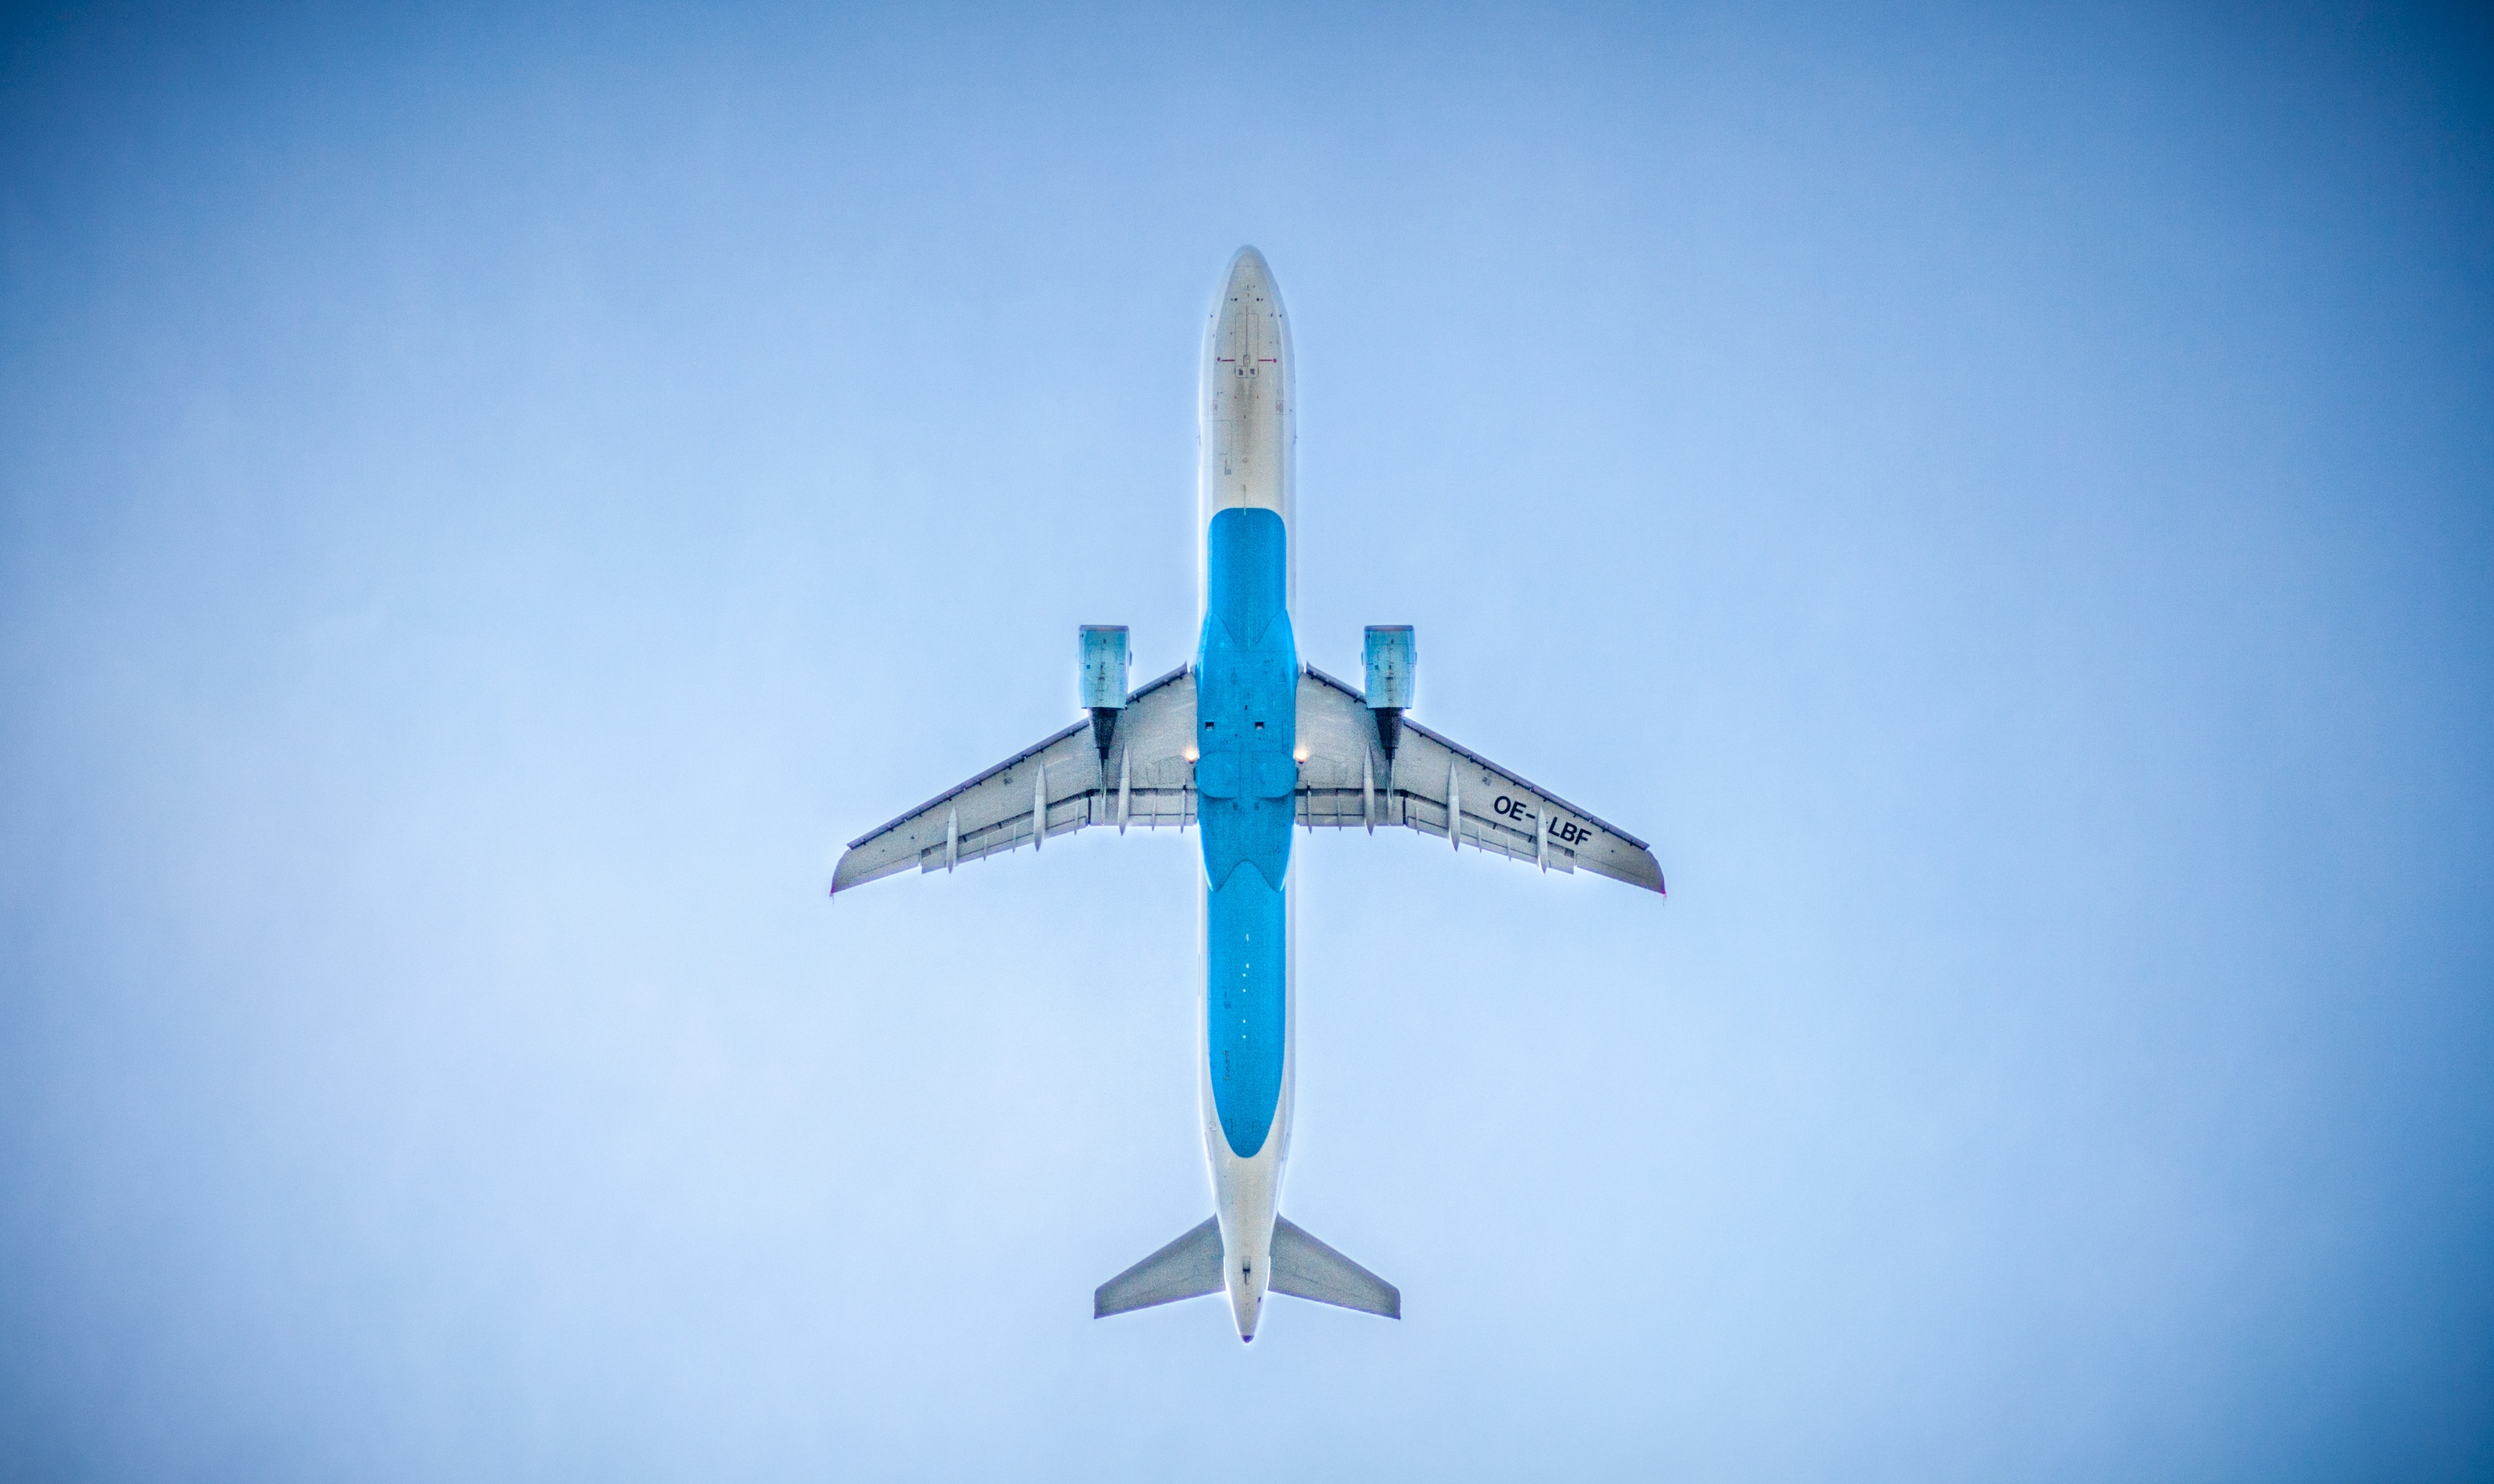
wing, airplane, plane, aircraft, vehicle, airline, aviation, flight, blue, glider, airliner, air force, jet aircraft, aerobatics, monoplane, air travel, atmosphere of earth, narrow body aircraft, aerospace engineering, aircraft engine, general aviation, air racing